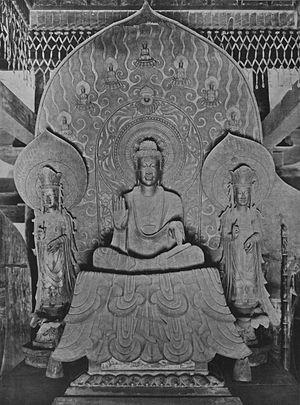
L'art japonais date des premières traces découvertes au Japon, dans les environs du Xᵉ millénaire av. J.-C., jusqu'à nos jours.
Un trésor national est, au Japon, un bien culturel important d'une valeur exceptionnelle et de portée universelle appartenant au patrimoine culturel matériel de la nation. Depuis 1950, le ministère de l'Éducation, de la Culture, des Sports, des Sciences et de la Technologie dispose de l'arsenal législatif nécessaire pour inventorier et classer les biens culturels du pays, et mettre en œuvre les mesures appropriées pour leur protection et conservation.
La période d'Asuka désigne la période de l'histoire japonaise qui s'écoule du milieu du VIᵉ siècle jusqu'à 710. Elle fait suite à la période Kofun — bien que son début puisse se chevaucher avec la période Kofun — et précède l'époque de Nara. La période Kofun et la période Asuka qui la suit sont parfois désignées collectivement comme la période Yamato. L'époque d'Asuka est marquée par l'arrivée du bouddhisme dans l'archipel japonais, ainsi que par l'influence des cultures coréenne et chinoise dans l'archipel.